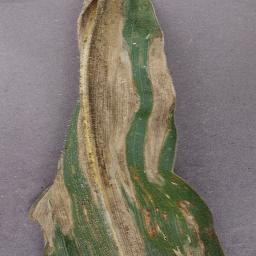
Label: Corn_(Maize)___Northern_Leaf_Blight